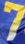
Number: 7